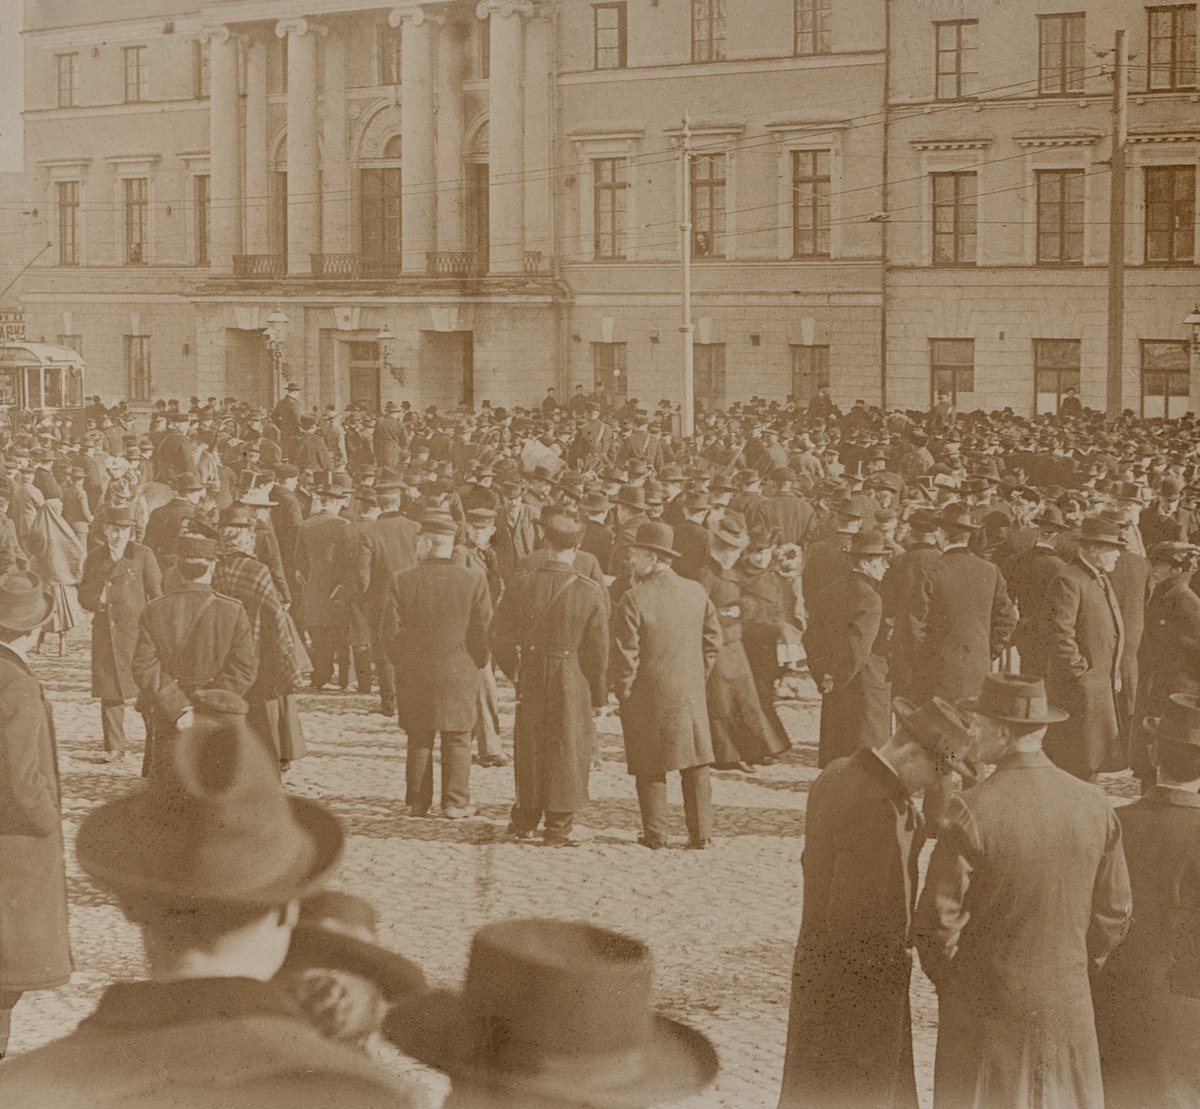
Laittomia asevelvollisuuskutsuntoja vastustava mielenosoitus Senaatintorilla
sisällön kuvaus: Laittomia asevelvollisuuskutsuntoja vastustava mielenosoitus Senaatintorilla.  Kuvattu klo 15.30. mustavalkoinen
Kuvaaja: Rundman, Emil, valokuvaaja
Ajankohta: kuvausaika 18.04.1902
Paikka: Suomi, Uusimaa, Helsinki, Kruununhaka Helsinki, Senaatintori
Aiheet: autonomian aika sortovuodet, mielenosoitukset, joukkoliikkeet, tunteet isänmaallisuus, sotaväki, sotaväenotto